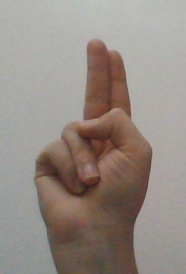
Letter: taa